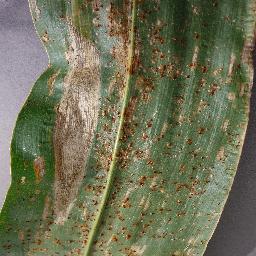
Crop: corn
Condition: (maize)_northern_blight